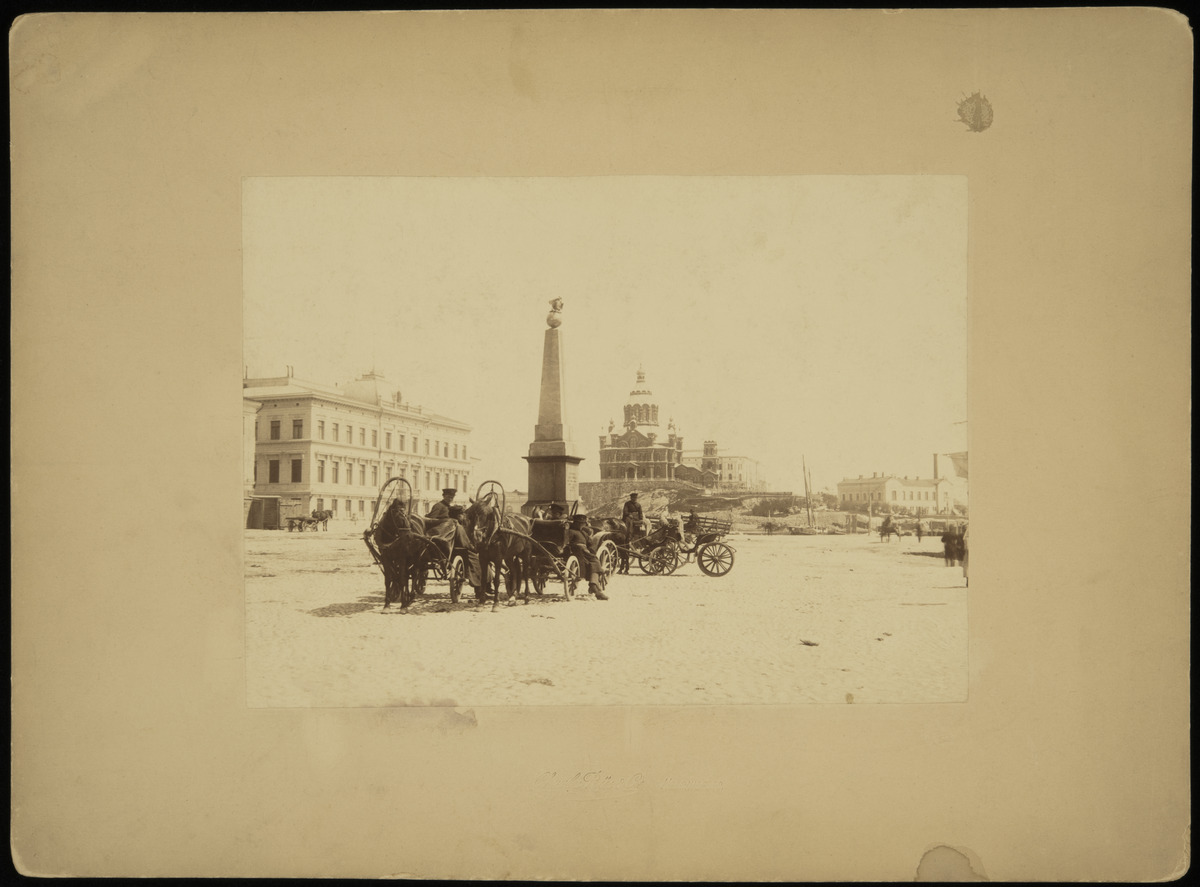
Kauppatori, vuokra-ajureita Keisarinnankiven luona
sisällön kuvaus: Kauppatori, vuokra-ajureita Keisarinnankiven luona. Taustalla Katajanokka, vasemmalla Pohjois-Esplanaadikatu (=Pohjoisesplanadi) 3. Taustalla Uspenskin katedraali. mustavalkoinen
Kuvaaja: Riis, Charles, valokuvaaja
Ajankohta: kuvausaika 1885 n
Paikka: Suomi, Uusimaa, Helsinki, Kaartinkaupunki Helsinki, Kauppatori. Pohjoisesplanadi 3
Aiheet: kadut, liikenne, aukiot torit, ajoneuvot hevosajoneuvot, eläimet hevonen, veistokset muistomerkit, rakennukset kirkkorakennukset, miehet, liikennepalvelut kuljetuspalvelut, pukeutuminen, vaatteet työvaatteet univormut, päähineet, työntekijät, työläiset